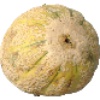
Label: cantaloupe